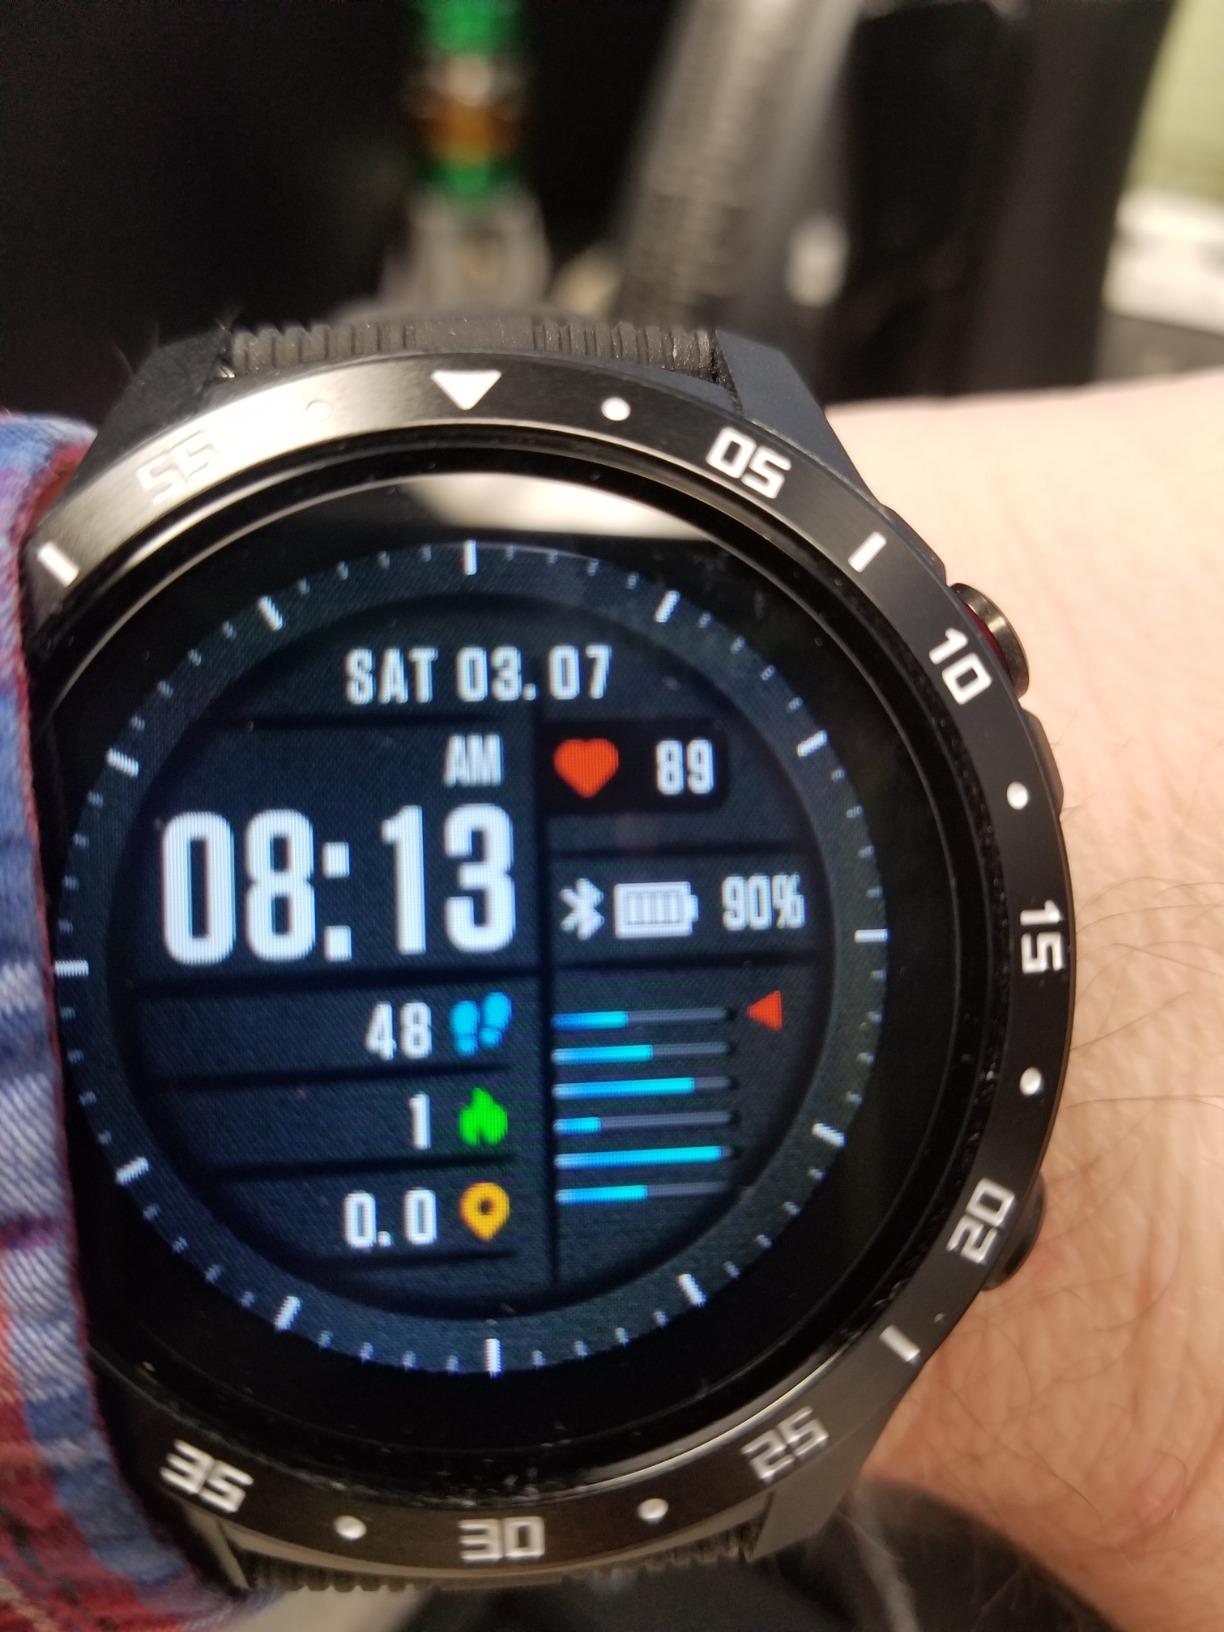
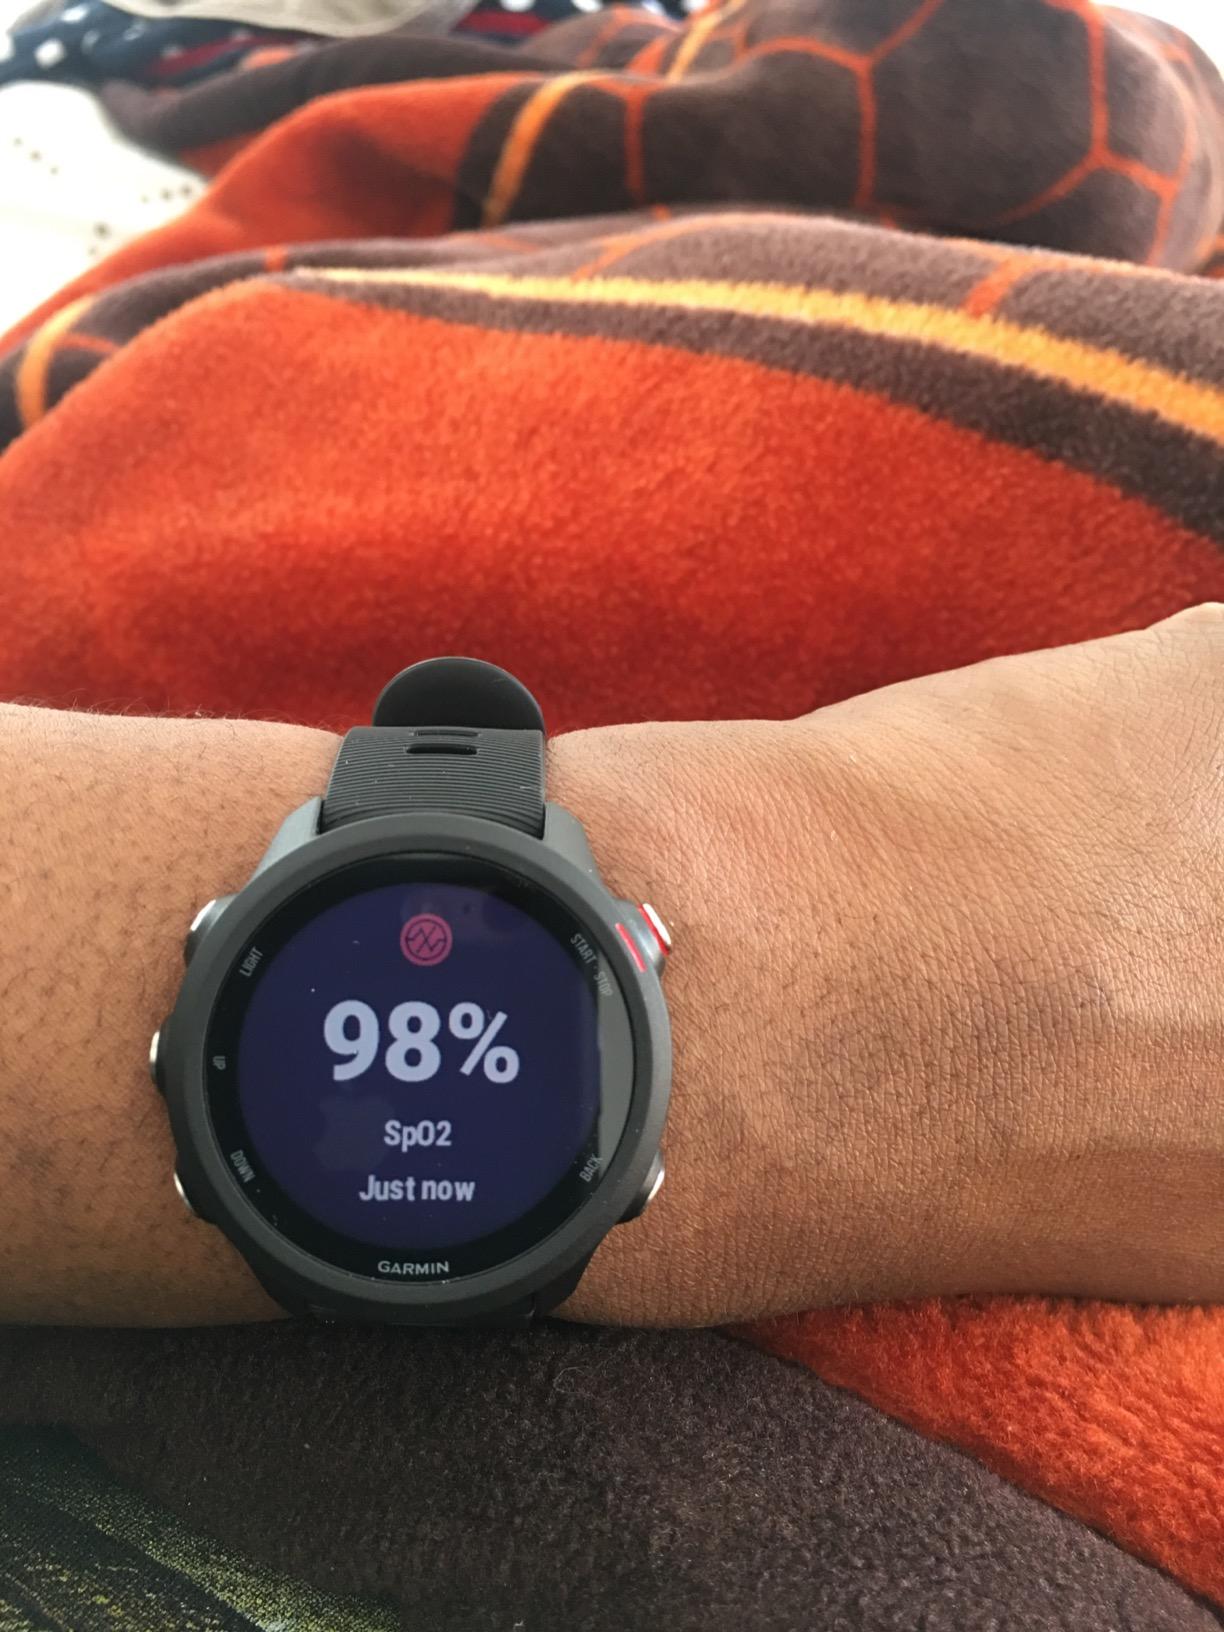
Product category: smartwatch
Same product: no